Hélène Bouvier

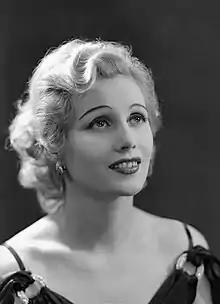

Hélène Bouvier (June 20, 1905 in Paris – March 11, 1978 in Paris) was a French operatic mezzo-soprano, particularly associated with the French repertoire.